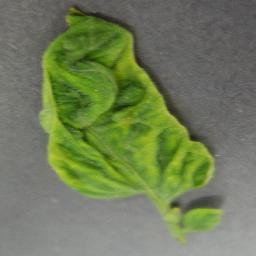
Label: Tomato___Tomato_Yellow_Leaf_Curl_Virus